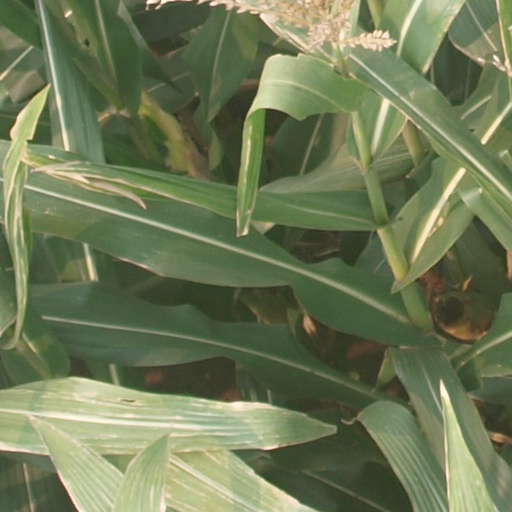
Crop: maize; corn